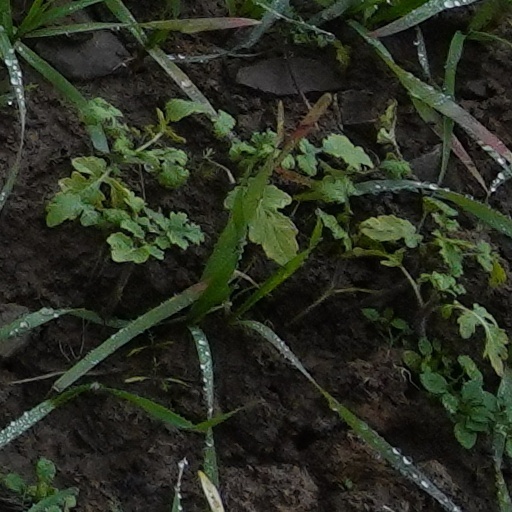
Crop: wheat